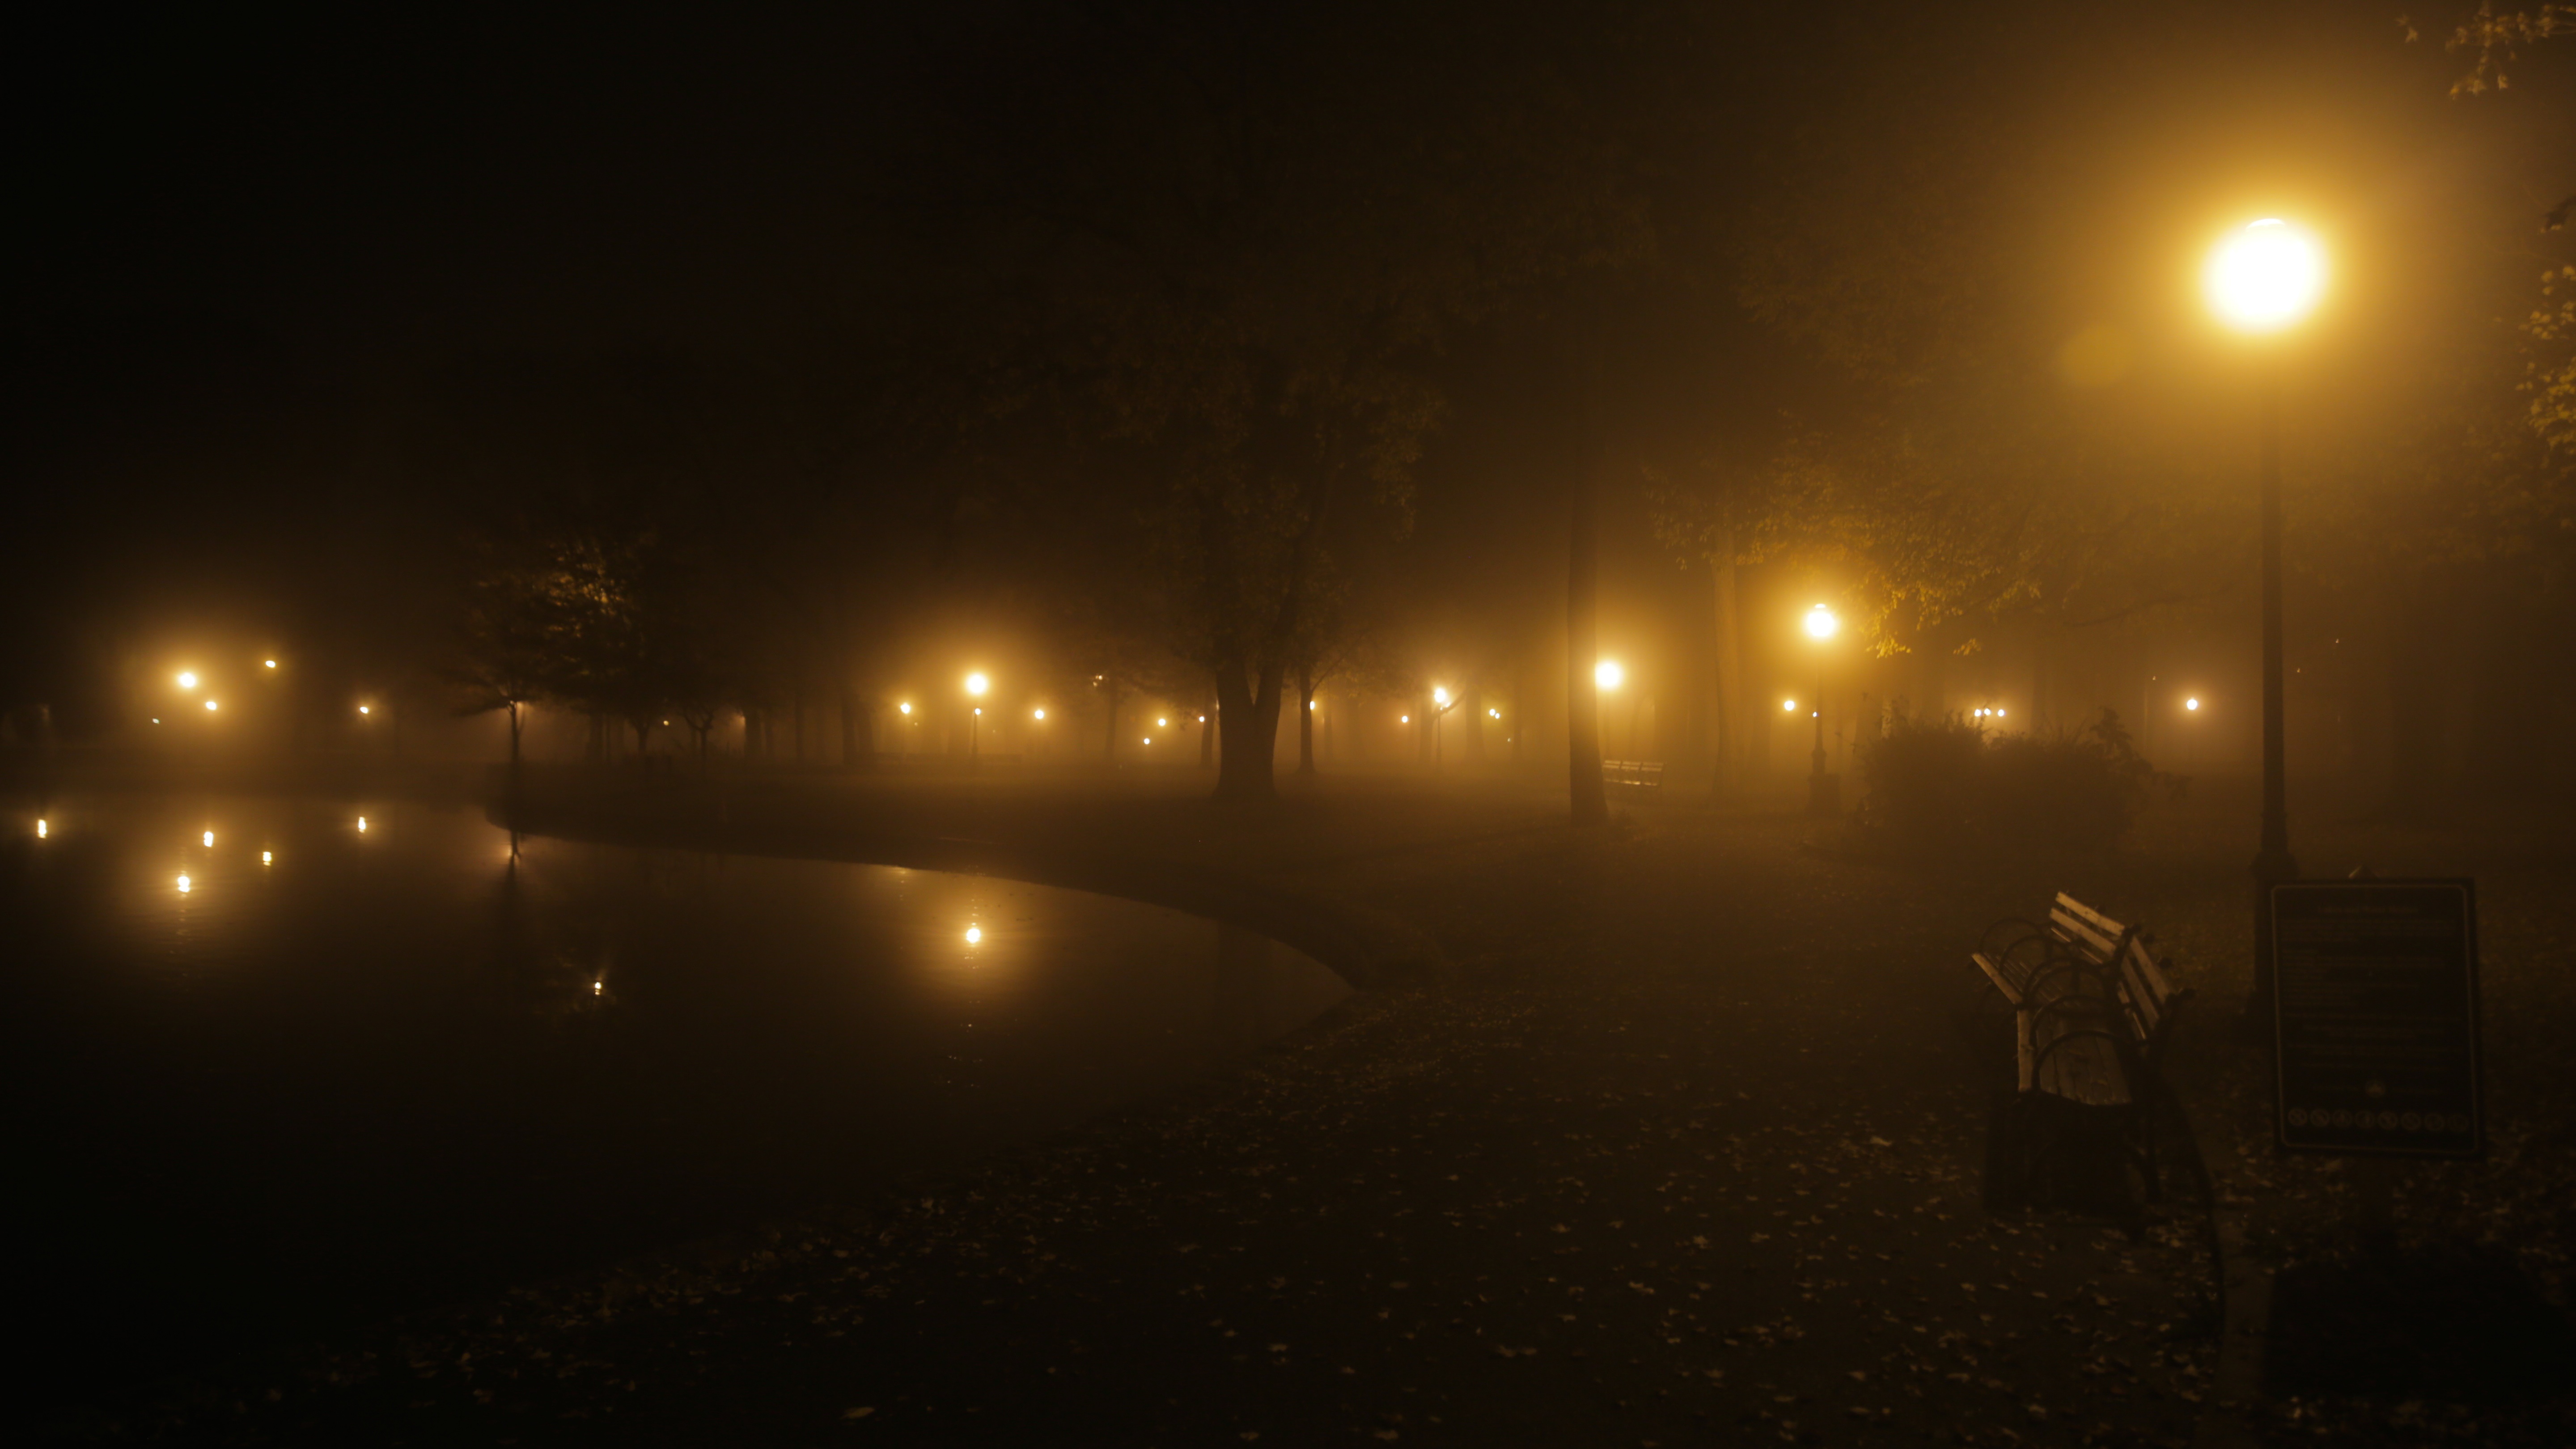
light, fog, night, sunlight, morning, dawn, atmosphere, dusk, evening, weather, darkness, street light, lighting, midnight, atmospheric phenomenon